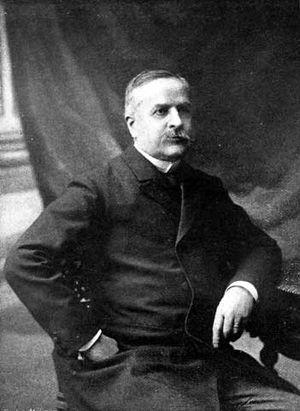
Janvier